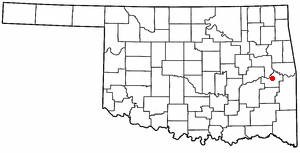
Stigler
Stiglers beliggenhed i Oklahoma
Stigler er en amerikansk by og administrativt centrum for det amerikanske county Haskell County, i staten Oklahoma. I 2000 havde byen et indbyggertal på 2.731.